Sigismund II Augustus

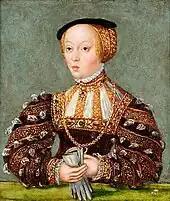
Queen Elizabeth, by Lucas Cranach the Younger

Sigismund Augustus was born in Kraków on 1 August 1520 to Sigismund I the Old and Bona Sforza of Milan. His paternal grandparents were Casimir IV Jagiellon, King of Poland, and Elizabeth of Austria. Sigismund's maternal grandparents, Gian Galeazzo Sforza and Isabella of Aragon, daughter of King Alfonso II of Naples, both ruled the Duchy of Milan until Sforza's suspicious death in 1494.